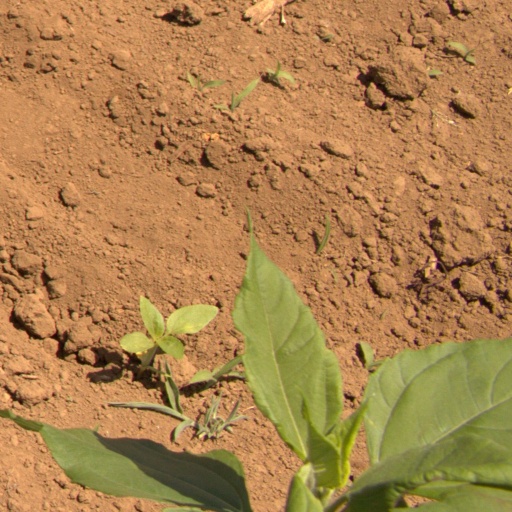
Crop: Jerusalem artichoke